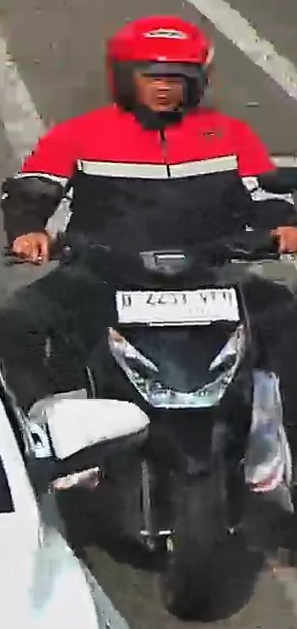
person-with-helmet: 1
person-without-helmet: 0